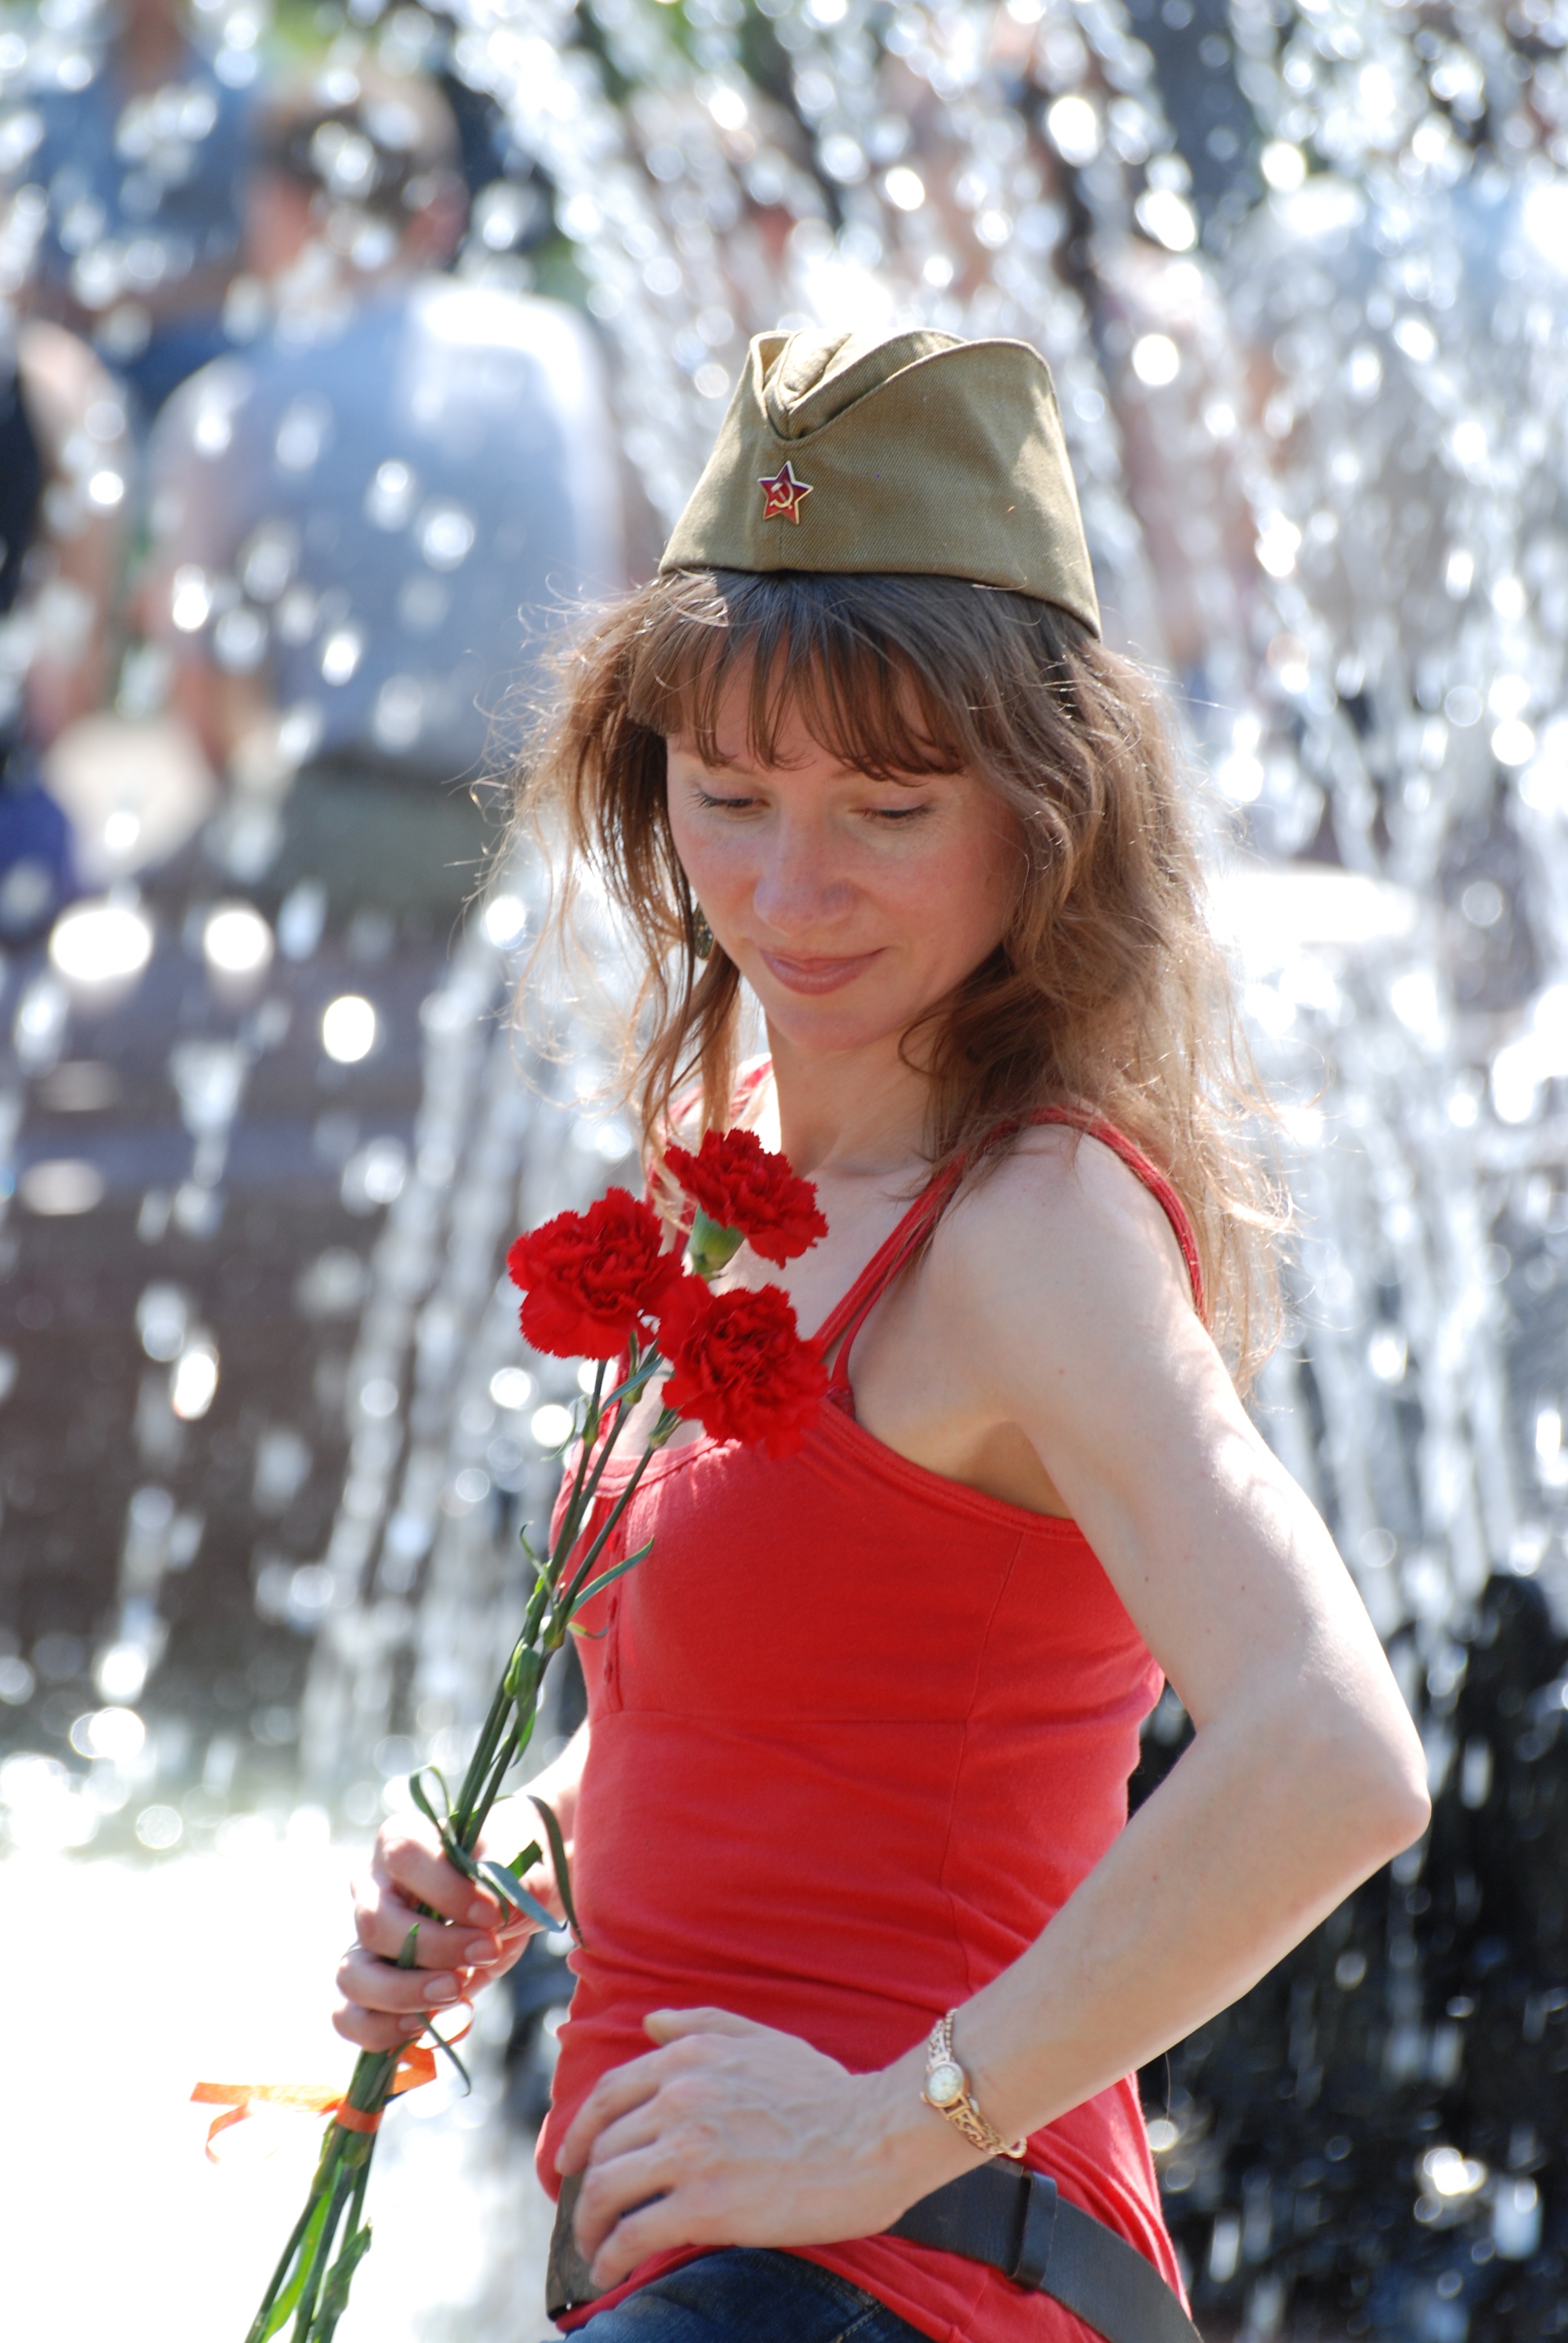
person, girl, woman, flower, model, spring, red, autumn, child, nikon, clothing, lady, season, beauty, moscow, russia, d80, moskau, nikond80, moscou, artisawoman, photo shoot